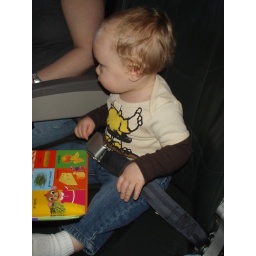
Xan in his own airplane seat